To Tell the Truth

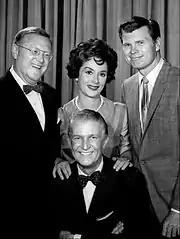
The original daytime panel with Bud Collyer. From left: Sam Levenson, Mimi Benzell, and Barry Nelson. The fourth panel member was Sally Ann Howes.

One CBS daytime episode featuring Dorothy Kilgallen, best known as a regular panelist on "What's My Line?", was broadcast in the Eastern, Central, and Mountain time zones on Monday, November 8, 1965, as news of her sudden death was circulated by wire services. The breaking news story prompted CBS newscaster Douglas Edwards to announce her death immediately after the episode ended. She had videotaped the program six days earlier, according to the "New York Herald Tribune". The newspaper added that Kilgallen and Arlene Francis both pretended to be Joan Crawford while sitting next to the real Crawford in a celebrity segment that the daytime series featured regularly starting in 1965. The episode was one of the large majority of "To Tell the Truth" daytime episodes that were destroyed because of the common practice of wiping videotape for reuse, prior to the development of less expensive technology. This was a different half-hour telecast from the 1962 primetime episode on which Kilgallen can be seen and heard as one of the panelists. Game Show Network repeated that episode decades later.